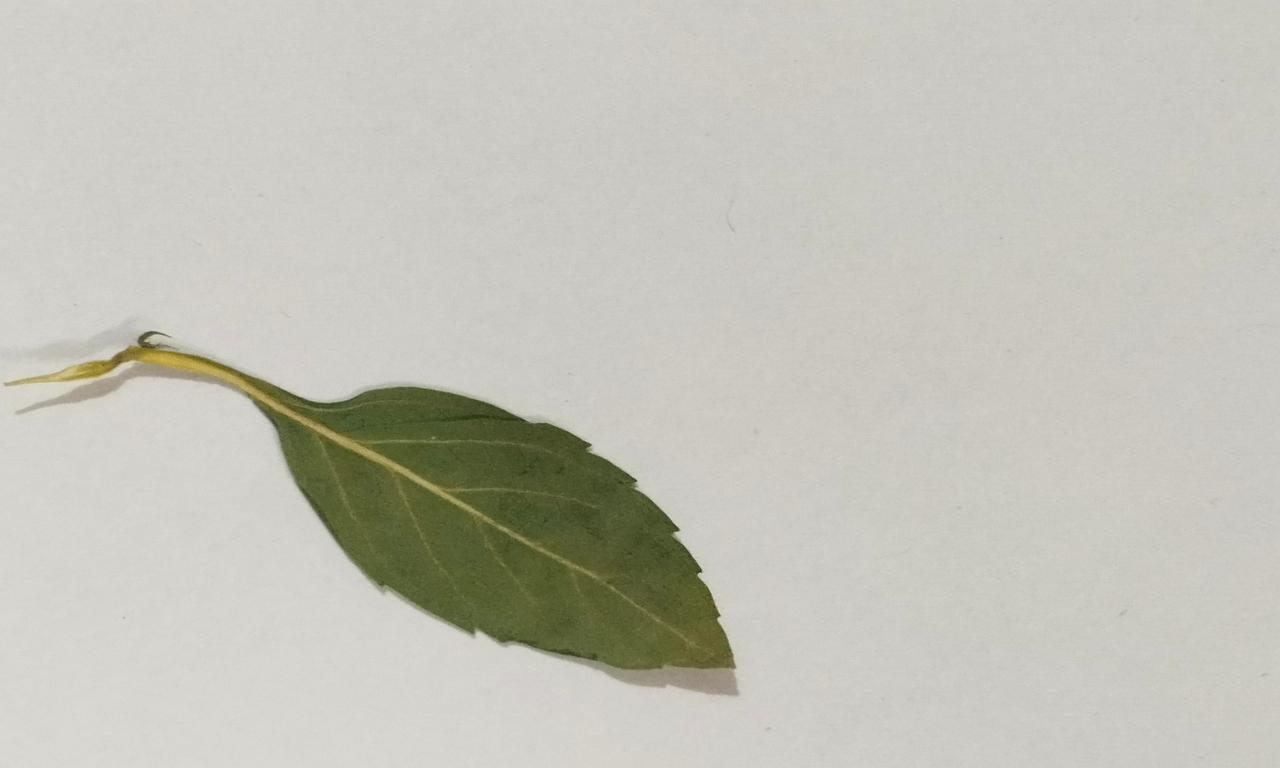
Label: Dried